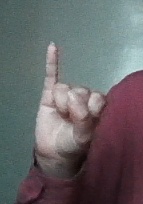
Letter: meem